Media portrayals of transgender people

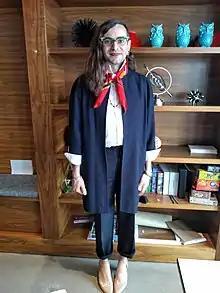
American writer and transgender activist Jacob Tobia at Microsoft New England Research and Development Center in 2019, speaking about diversity and their book "Sissy".

In 2012, GLAAD reviewed 102 episodes and storylines of scripted television containing transgender characters, finding that "54% of those were categorized as containing negative representations at the time of their airing" while another 35% ranged from "problematic" to good," with only 12% considered "groundbreaking, fair and accurate" to such an extent that they could win a GLAAD Media Award. The organization specifically criticized (2000-2015), Nip/Tuck (2003-2010), "Californication" (2007-2014), "House of Lies" (2012-2016), while praising episodes in shows such as "Grey's Anatomy" (2005–Present), "Cold Case" (2003-2010), "Two and a Half Men" (2003-2015), "The Education of Max Bickford" (2001-2002), "" (2001-2015), "The Riches" (2007-2008), and "Ugly Betty" (2006-2010). The following year, GLAAD stated that while depiction of gay, lesbian, and bisexual characters increased since 2003, depictions of "transgender characters remain comparatively infrequent" and are often problematic. "Degrassi" continued be praised by GLAAD, and by Bustle for its positive depiction of transgender characters.